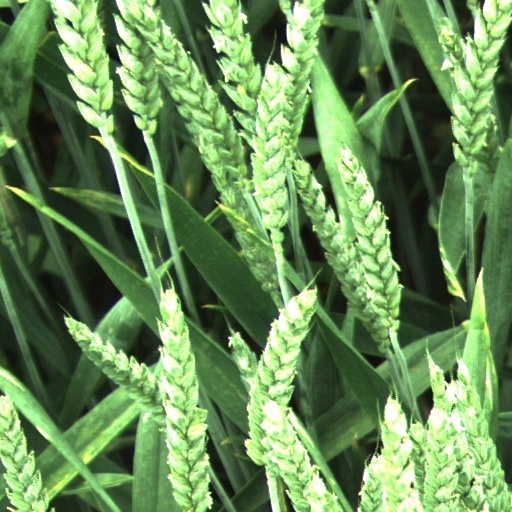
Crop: wheat